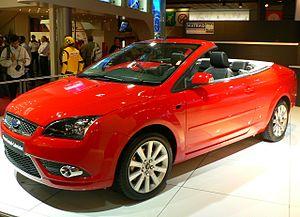
Ford Focus CC en exposition au Mondial de l'Automobile de Paris 2006